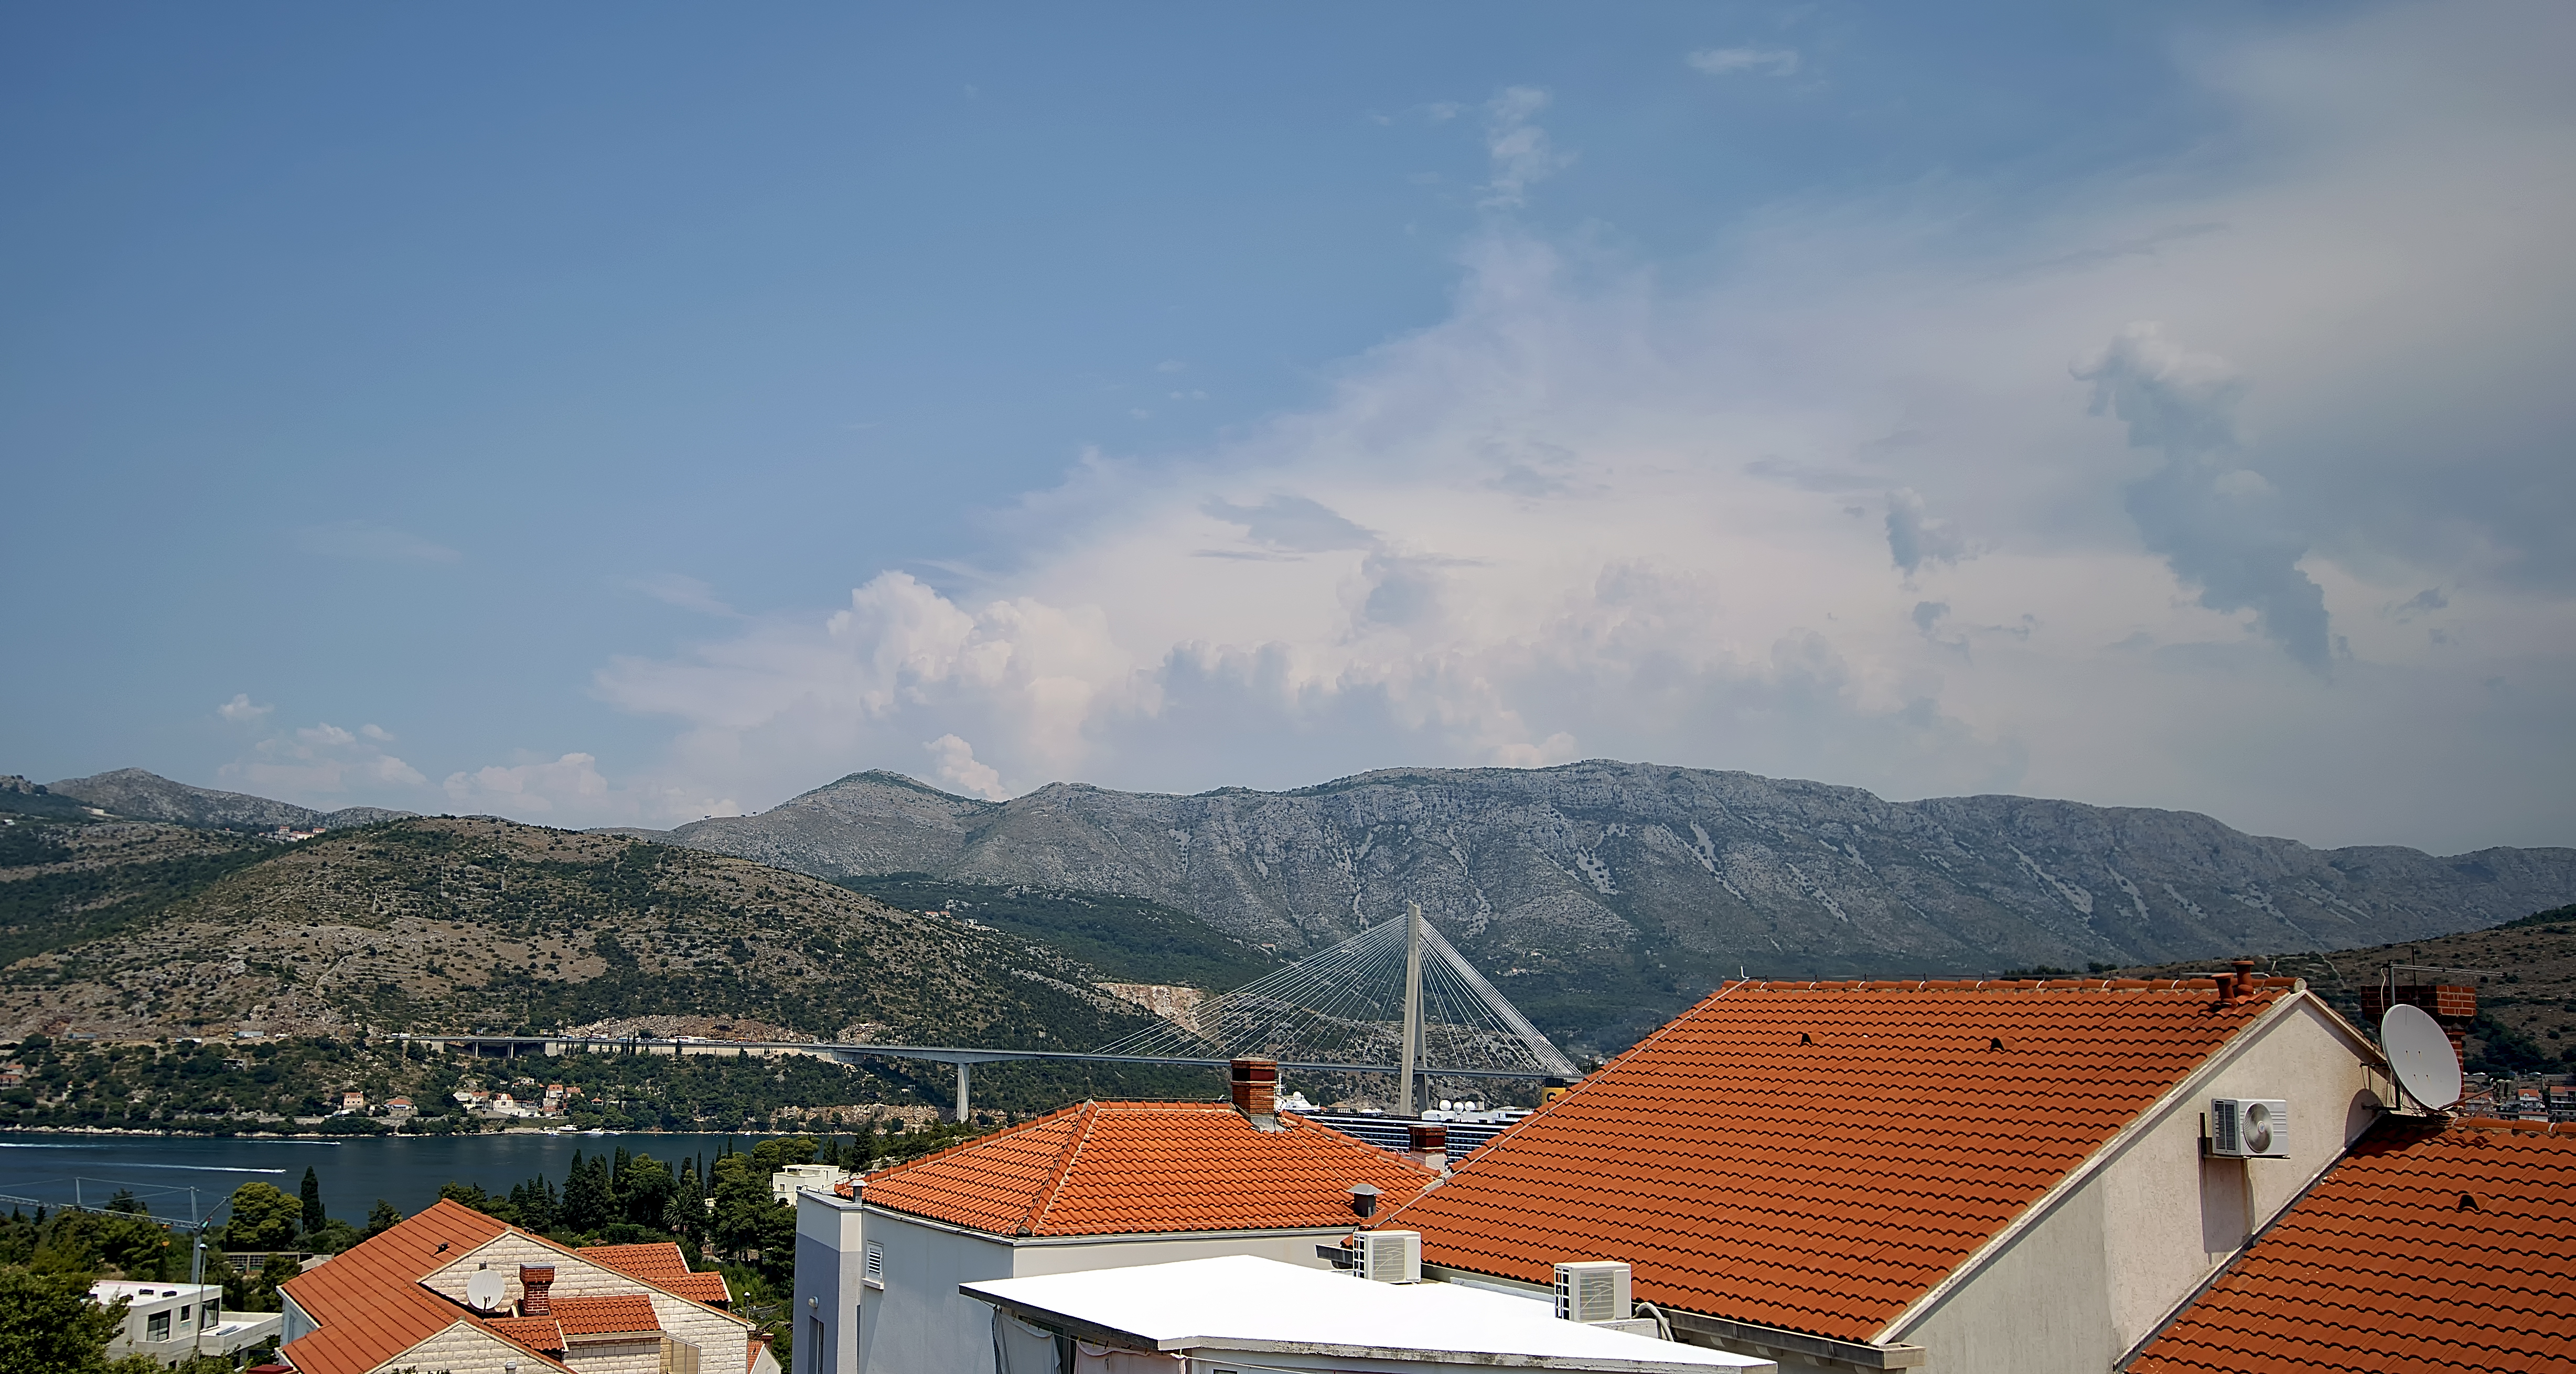
landscape, sea, water, mountain, snow, cloud, sky, bridge, sunlight, morning, hill, view, mountain range, weather, croatia, buildings, alps, dubrovnik, roofs, babinkuk, mountainous landforms